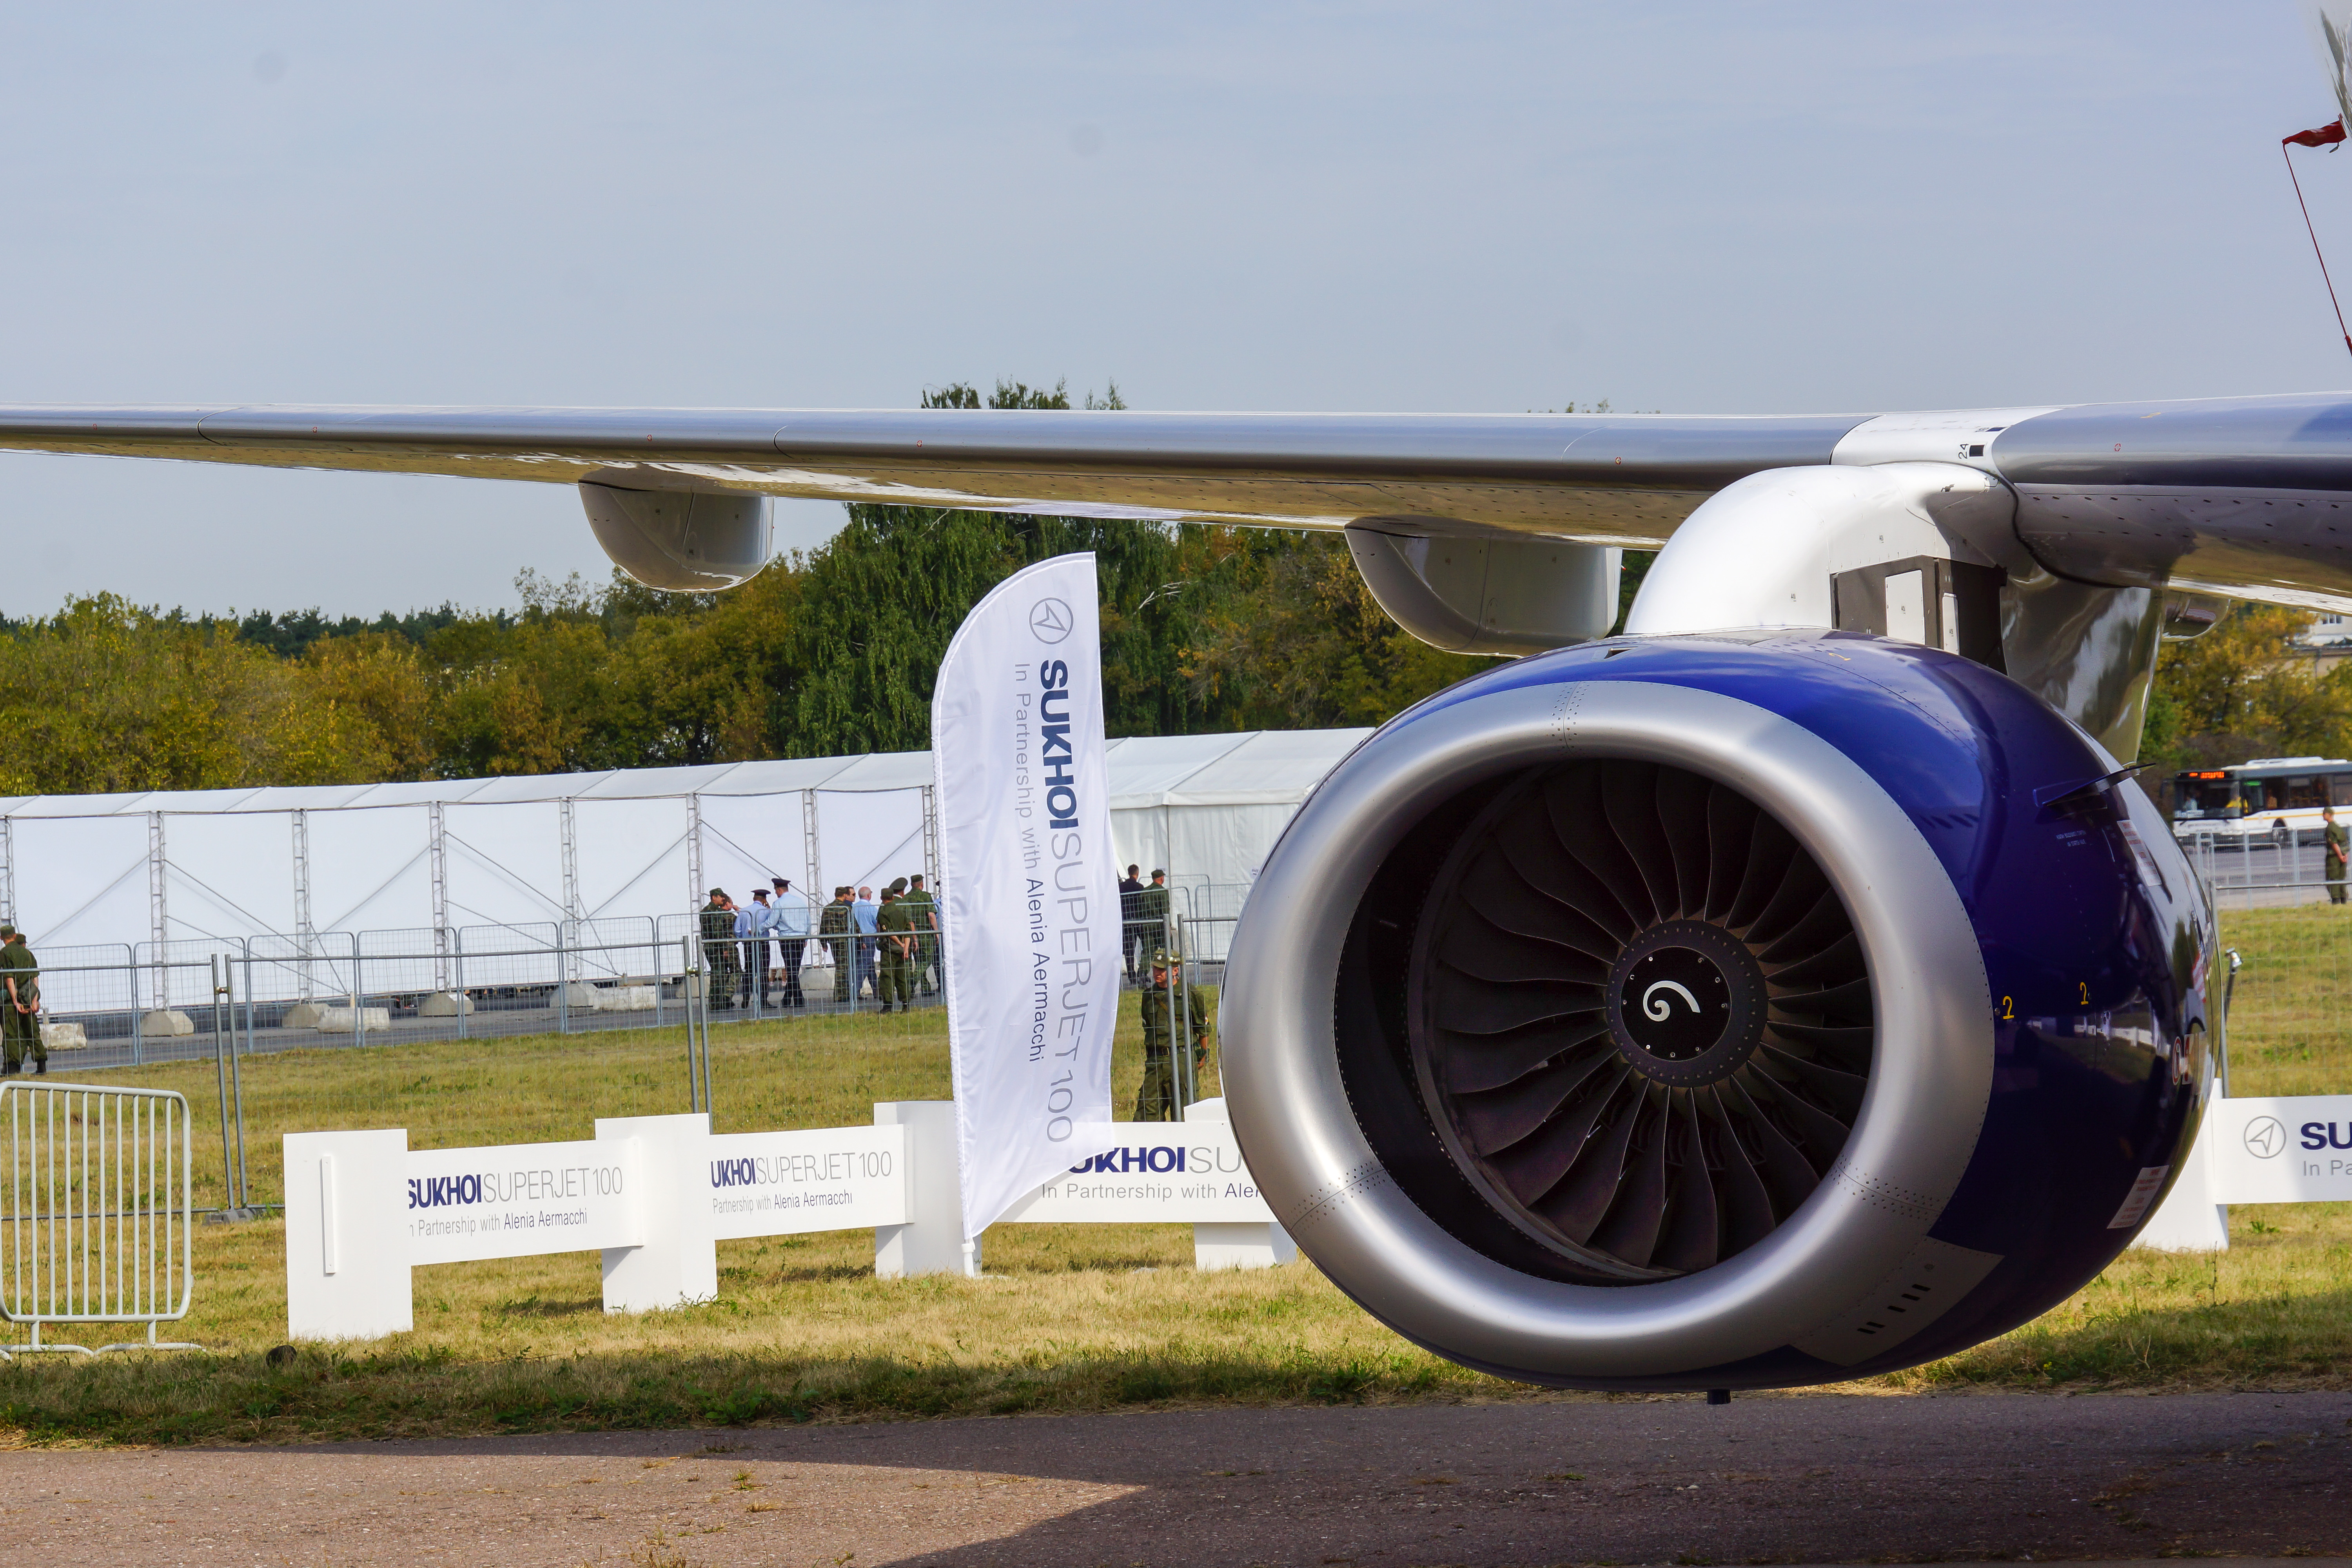
air show, statics, airplane, helicopter, aerodrome technology, aviation, military aviation, civil aviation, fighter, vehicle, sky, exhibition, maks, aircraft, automotive tire, air travel, aircraft engine, jet engine, aerospace engineering, airline, runway, service, airliner, airport, jet aircraft, machine, wide body aircraft, monoplane, turbine, tread, aerospace manufacturer, flap, wing, synthetic rubber, rolling, fin, tire care